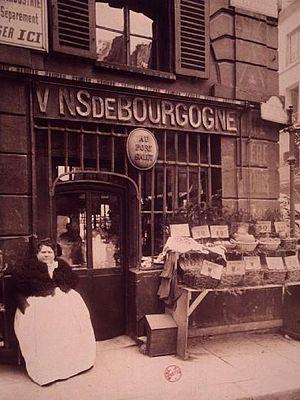
Pia Colombo est une chanteuse française, d'origine franco-italienne, née Éliane Marie Amélie Pia Colombo le 6 juillet 1934 à Homblières, dans l'Aisne, morte le 16 avril 1986 à Nonancourt, dans l’Eure. Elle fut également comédienne de théâtre et a fait quelques apparitions au cinéma. C'est aussi une artiste engagée qui a clairement exprimé des idées politiques durant sa carrière sur les planches comme sur les scènes où elle s'est produite.
La rue des Fossés-Saint-Jacques est une voie séparant le quartier du Val-de-Grâce du quartier de la Sorbonne, dans le 5ᵉ arrondissement de Paris.
Le Port du Salut était un cabaret parisien de la Rive gauche, situé près de la mairie du 5ᵉ arrondissement, à l'angle de la rue Saint-Jacques et de la rue des Fossés-Saint-Jacques, à 100 mètres du Panthéon et 300 mètres du jardin du Luxembourg.